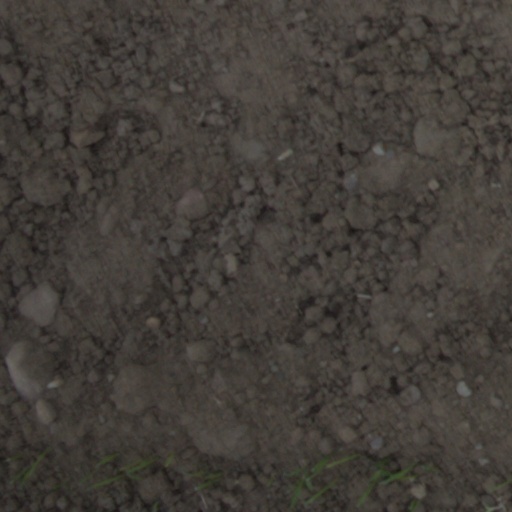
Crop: wheat